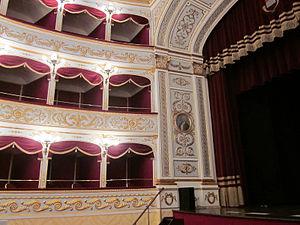
L'ancienne province de Syracuse devenue Libre consortium municipal est une province italienne de Sicile dont la capitale est Syracuse. La province compte 404 271 habitants et a une superficie de 2 109 km². Elle a une densité de 189 hab./km². Elle a des frontières avec la province de Catane au nord-ouest et avec la province de Raguse à l'ouest. Elle est bordée par les mers Ionienne et Méditerranée.